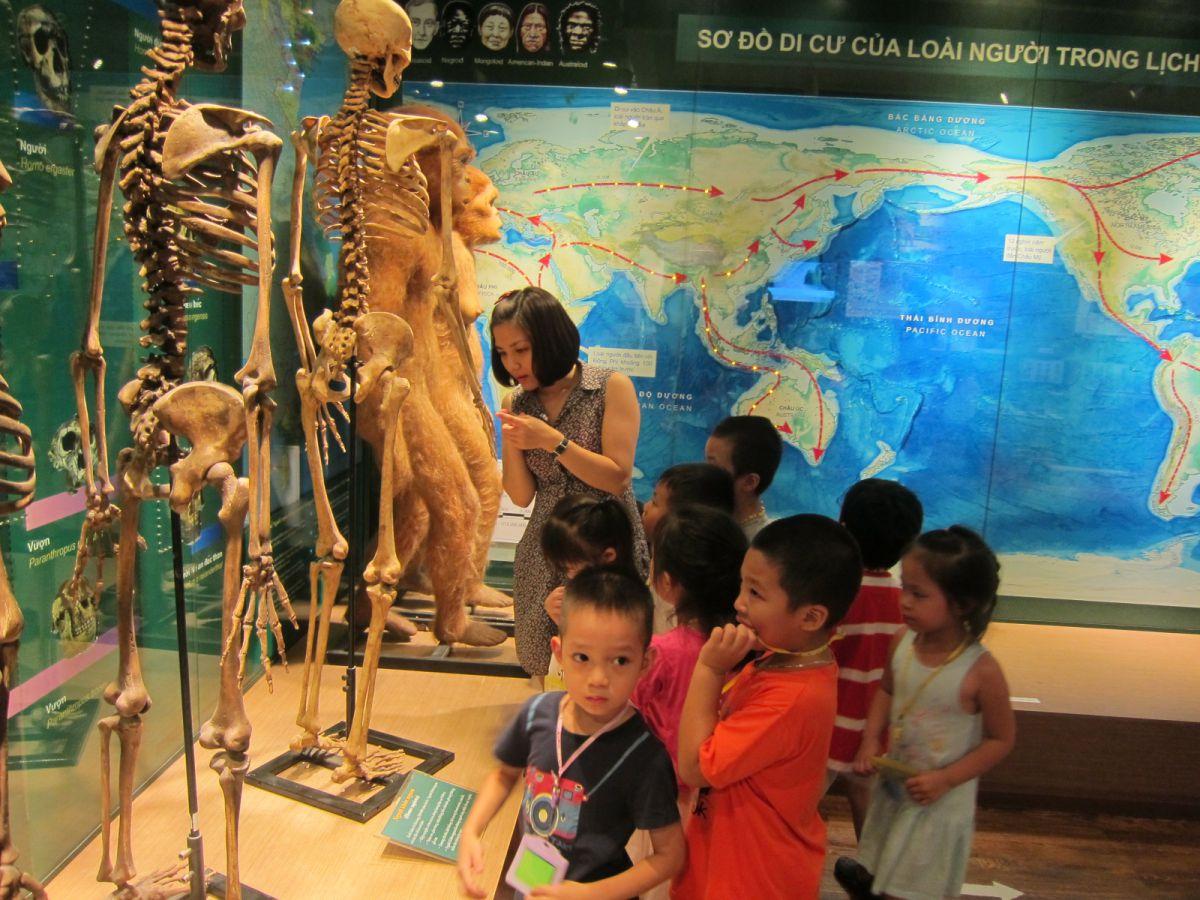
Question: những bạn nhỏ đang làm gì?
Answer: đang tham quan một gian phòng trưng bày những bộ xương người